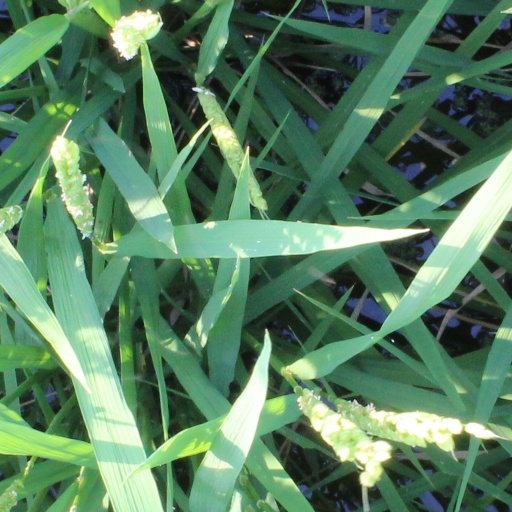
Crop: rice